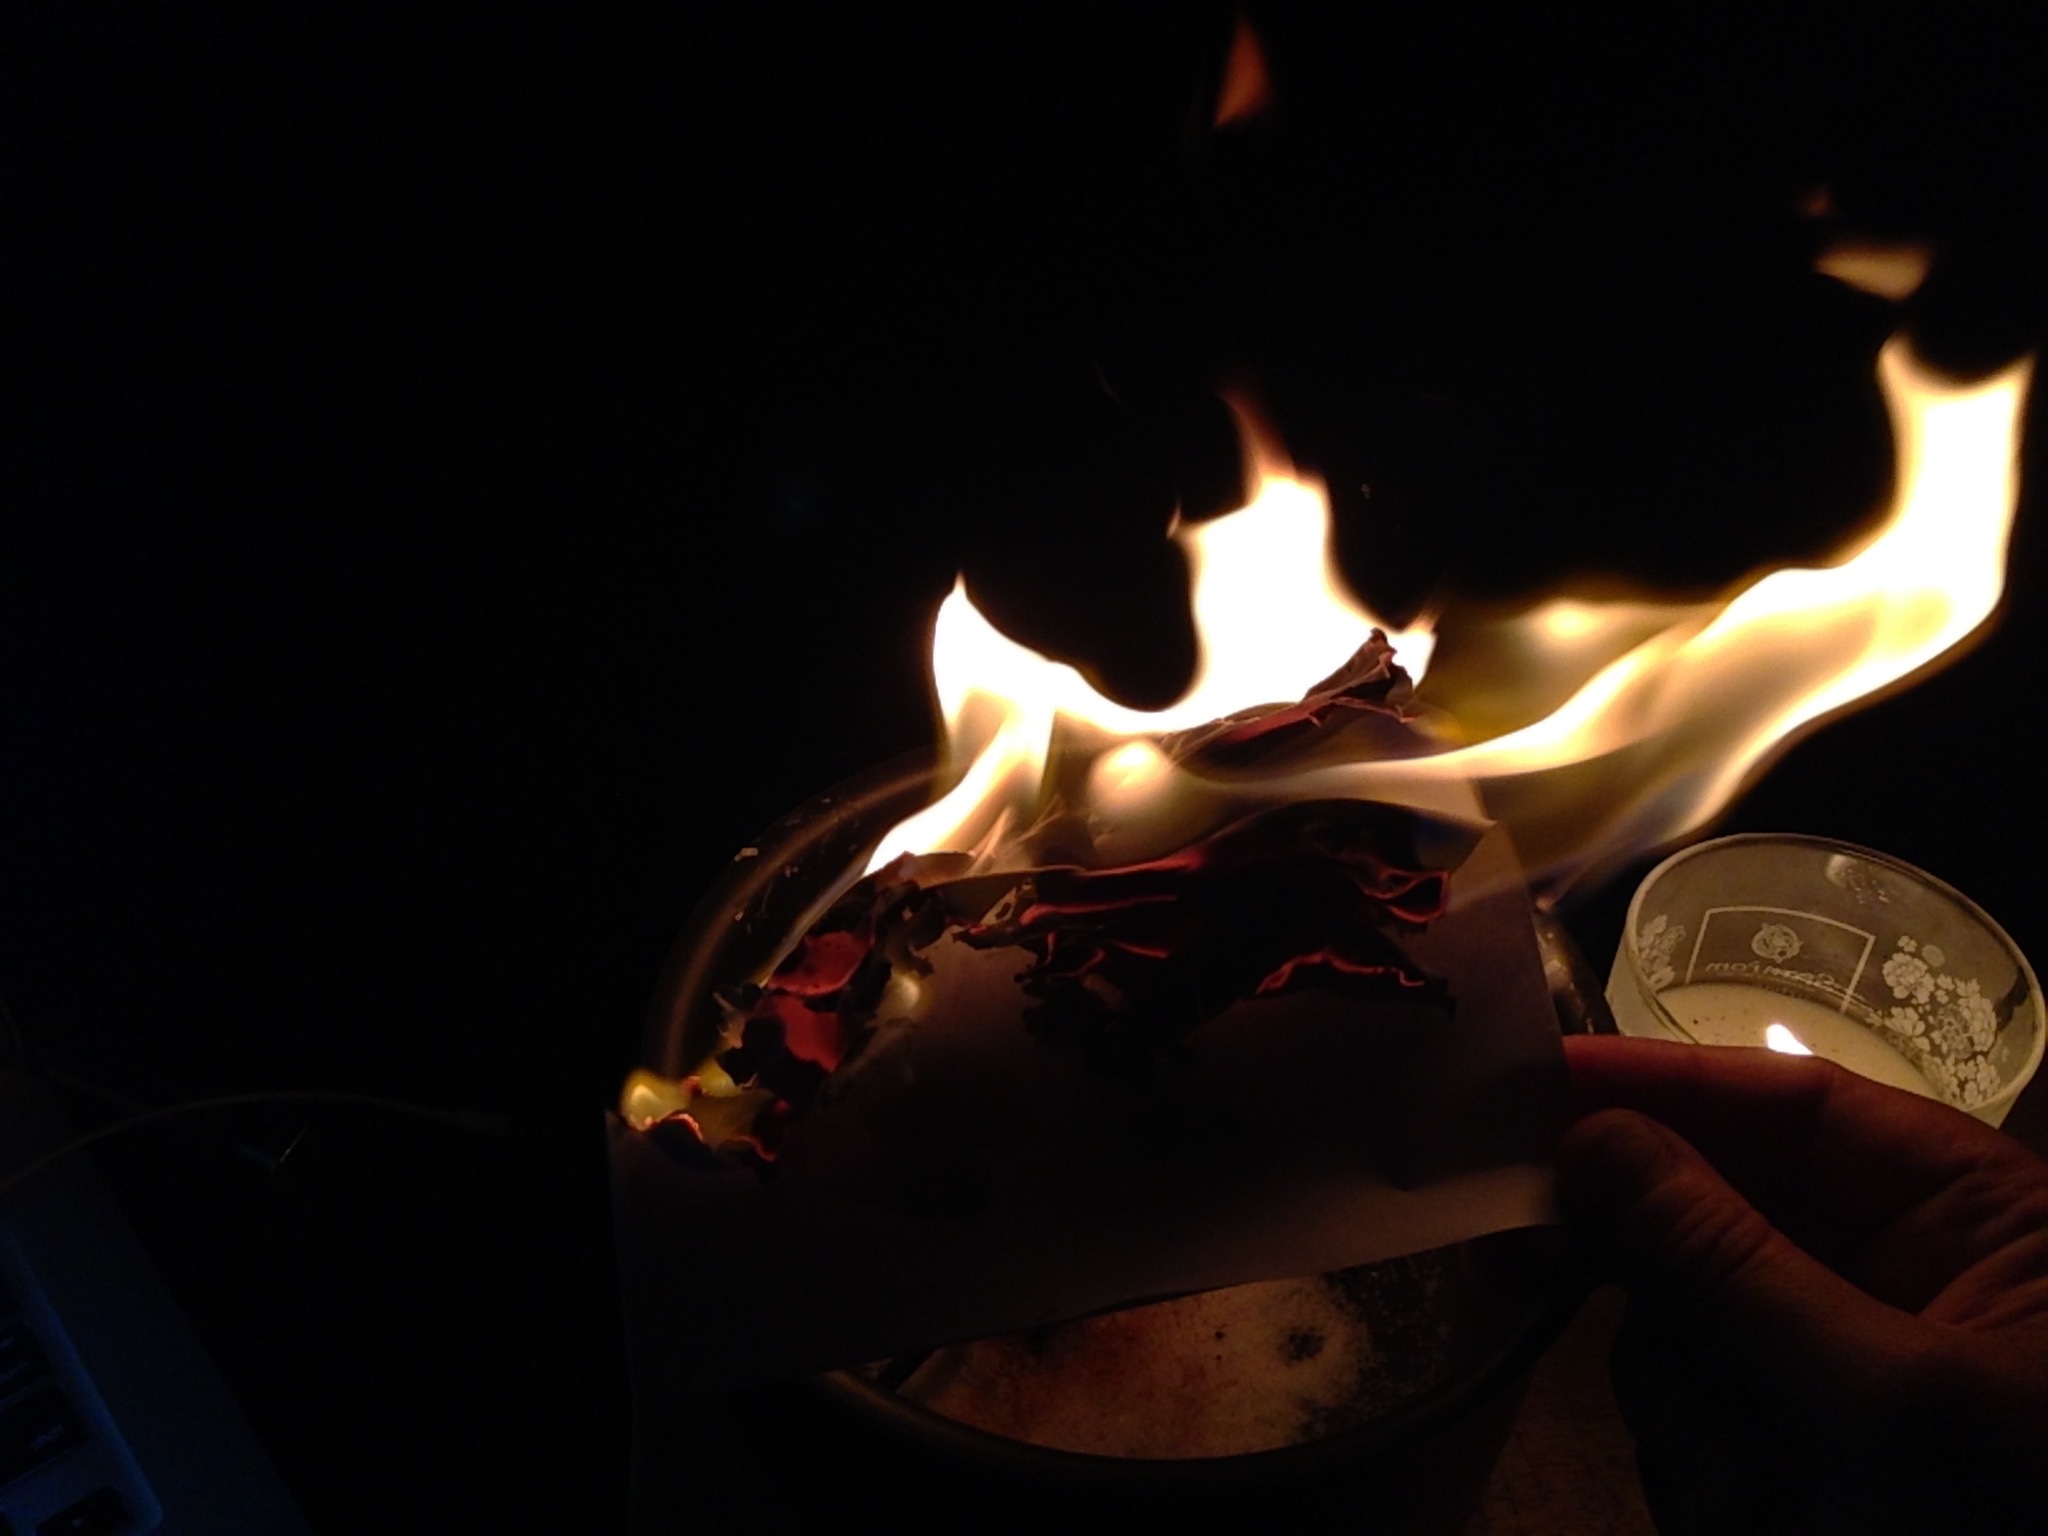
light, spooky, dark, mystery, flame, fire, darkness, black, campfire, lighting, magic, wizard, witch, magical, magician, spell, witchcraft, sorceress